Magnus Stenbock

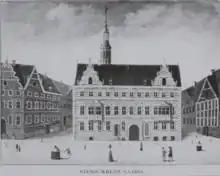
Illustration of Marsvin Estate (also known as Stenbukkens Gaard) at Højbro Plads in Copenhagen.

On the night between 8 and 9 January the citizens of Altona were dragged out of their homes by Stromfelt's dragoons, who then ignited the houses. By the morning of 9 January Altona was transformed into a smoldering ghost town, and hundreds of the citizens died in the flames or froze to death. Only a few hundred of the city's 2,000 houses survived the fire. After the destruction, Stenbock sent a letter to government official Ditlev Vibe, stating that he found himself compelled by "justification and an inevitable necessity" to burn down Altona. The Allies sharply criticized Stenbock's action. He received a personal letter from Flemming and Scholten expressing their disgust. Stenbock's act of violence was difficult to defend since Altona's citizens were defenseless and of the same Lutheran-evangelical denomination as the Swedes. He now became a target of anti-Swedish propaganda and a notorious, bloodthirsty arsonist. His actions became widely known as "der Schwedenbrand" (the Swedish Bonfire) or "die Schwedische Einäscherung" (the Swedish Cremation).